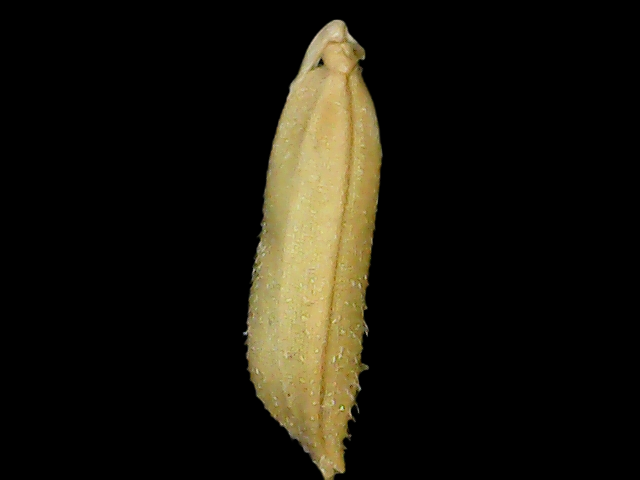
Rice variety: Binadhan07